Conquest of Majorca

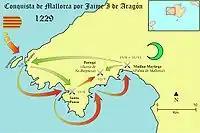
Outline of the first confrontations on the island.

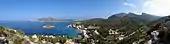
View of San Telmo, with Dragonera Island in the background and the Pantaleu islet in the centre. Municipality of Andrach.

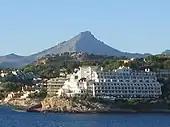
Santa Ponsa bay with the Puch de Galatzó mountain in the background. The photo was taken from the location of the landing.

The expedition left for Majorca from Salou, Cambrils and Tarragona on 5 September 1229, with a fleet of over 150 vessels, the majority of which were Catalan. Various sources indicate an armed contingent of between 800 and 1,500 men and 15,000 soldiers. The Muslim king of the island, Abu Yahya, had between 18,000 and 42,000 men and between 2,000 and 5,000 horses (according to various reports) and received no military support, neither from the peninsula, nor from North Africa, by which they tried to hinder the Christian advance towards the capital as much as possible.